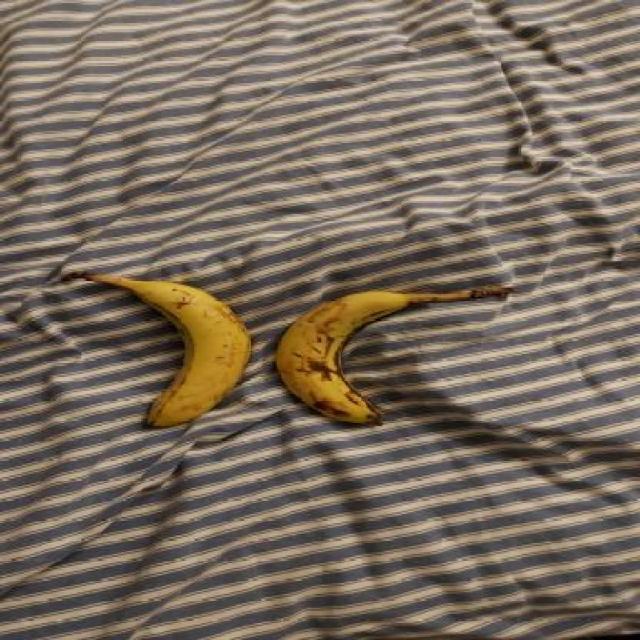
Label: bananas